Düsseldorf

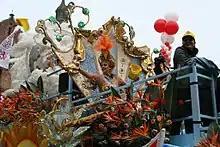
Carnival in Düsseldorf

In Düsseldorf there are 1320 officially licensed taxis. According to the regulations, the cars are always ivory coloured. On the back window you always find a black number on a yellow patch. Credit card payment has to be accepted at the taxi stands at Düsseldorf Airport.